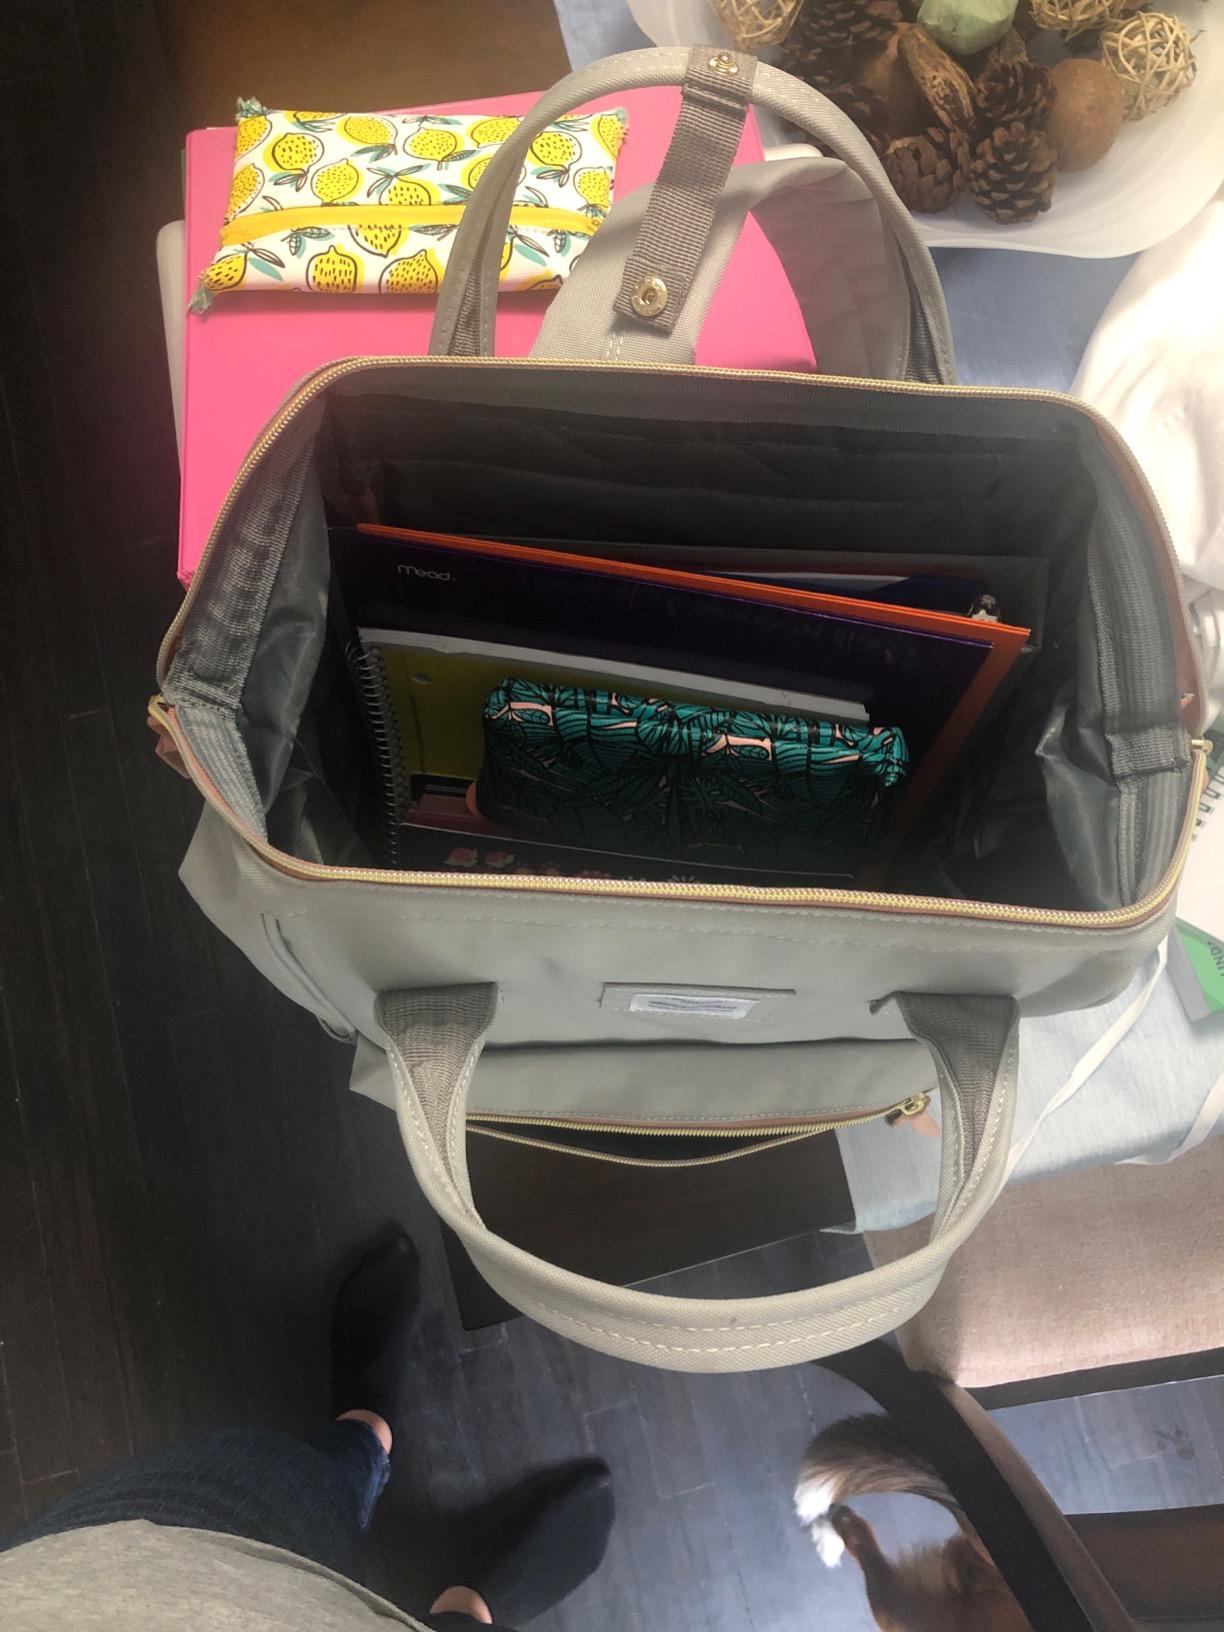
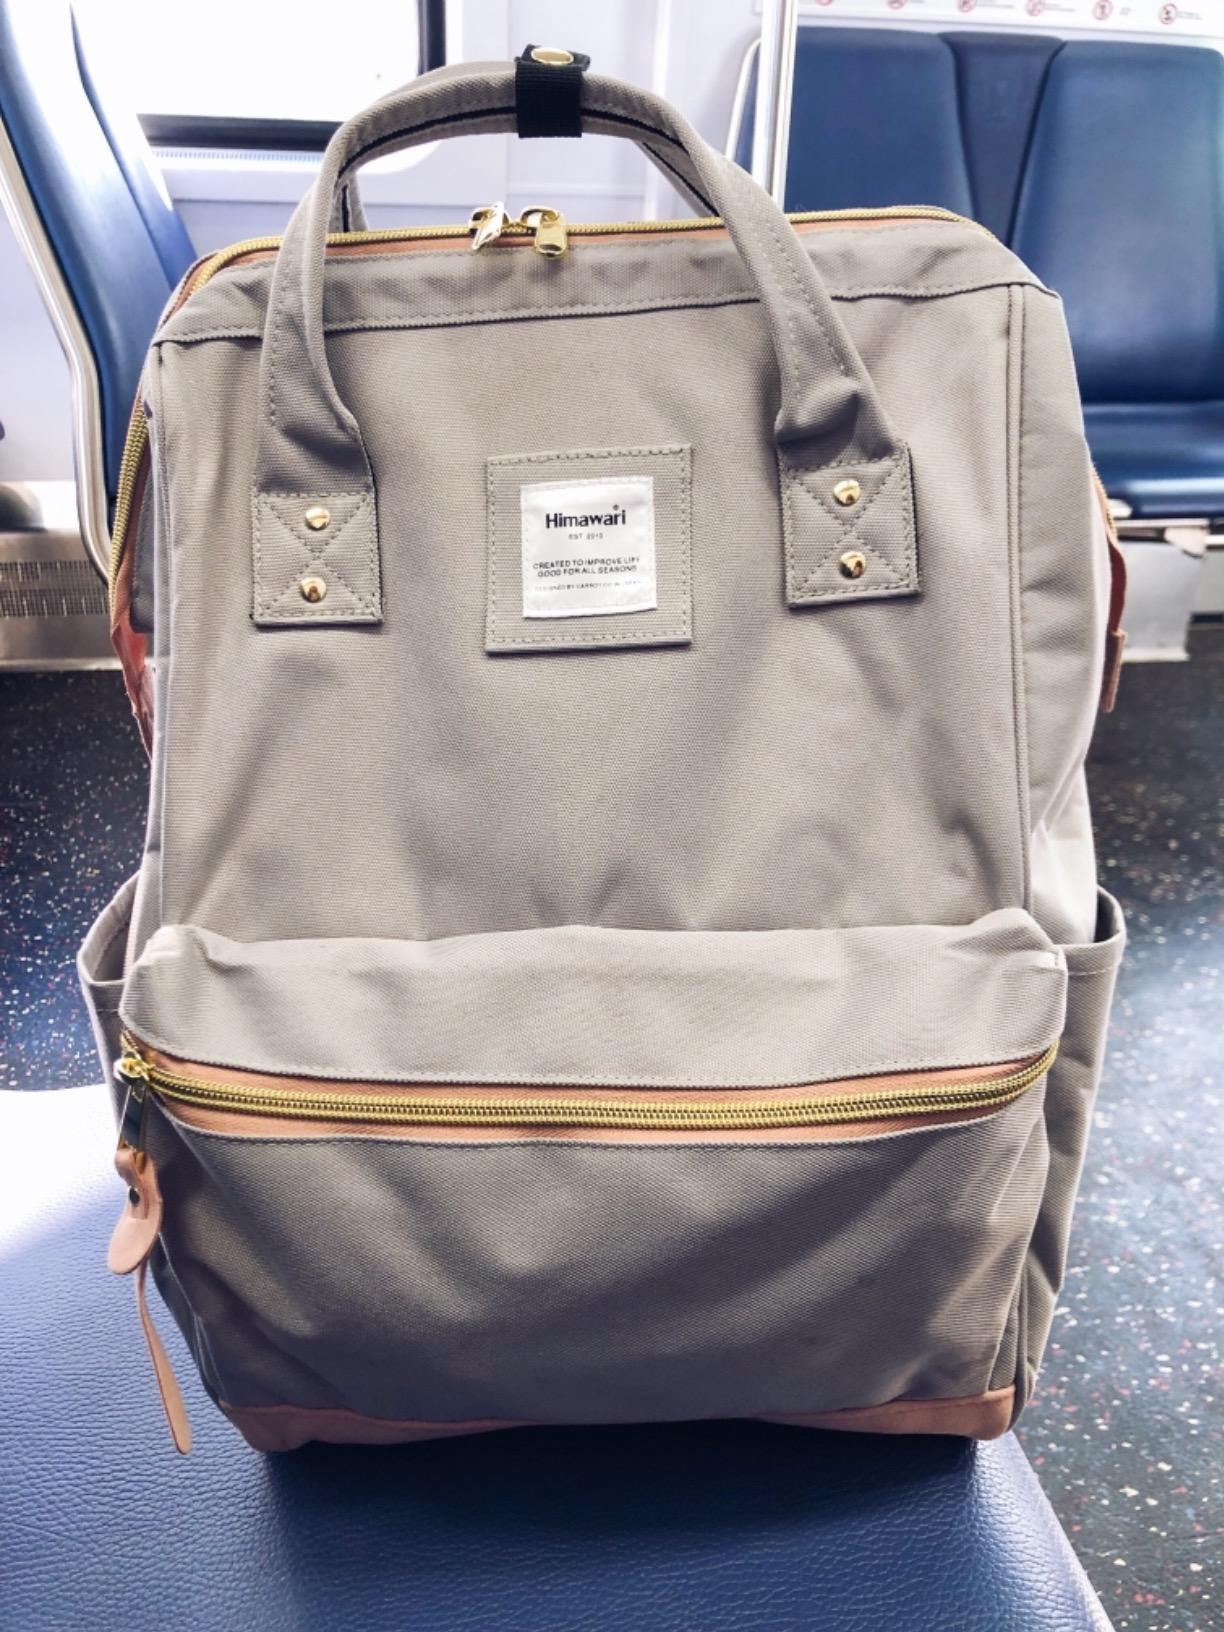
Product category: bag
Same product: yes